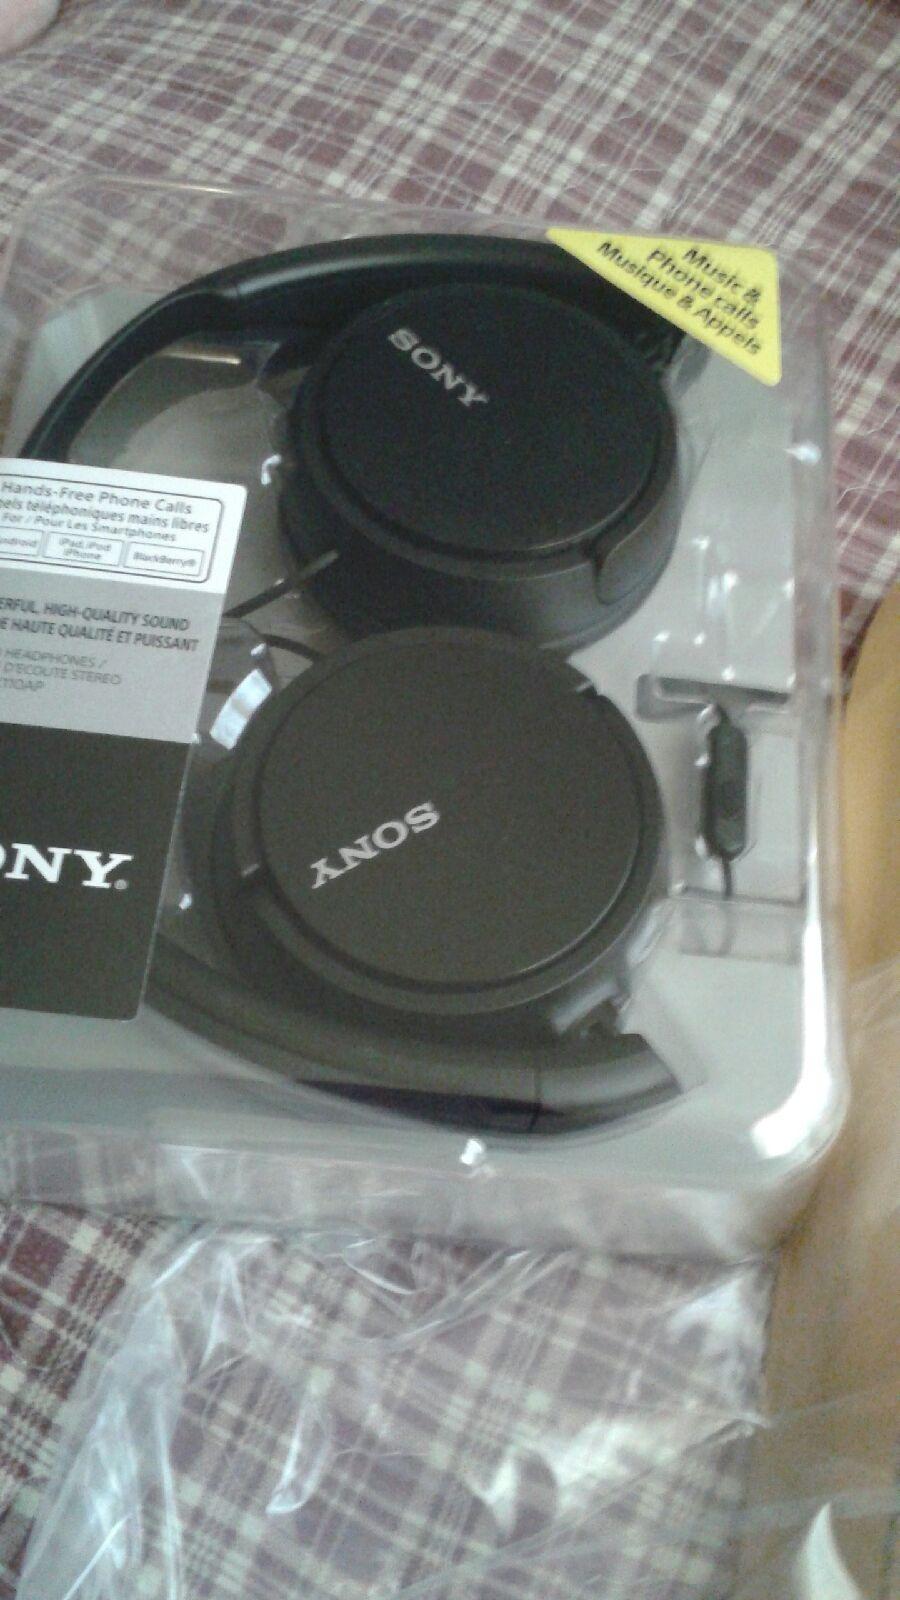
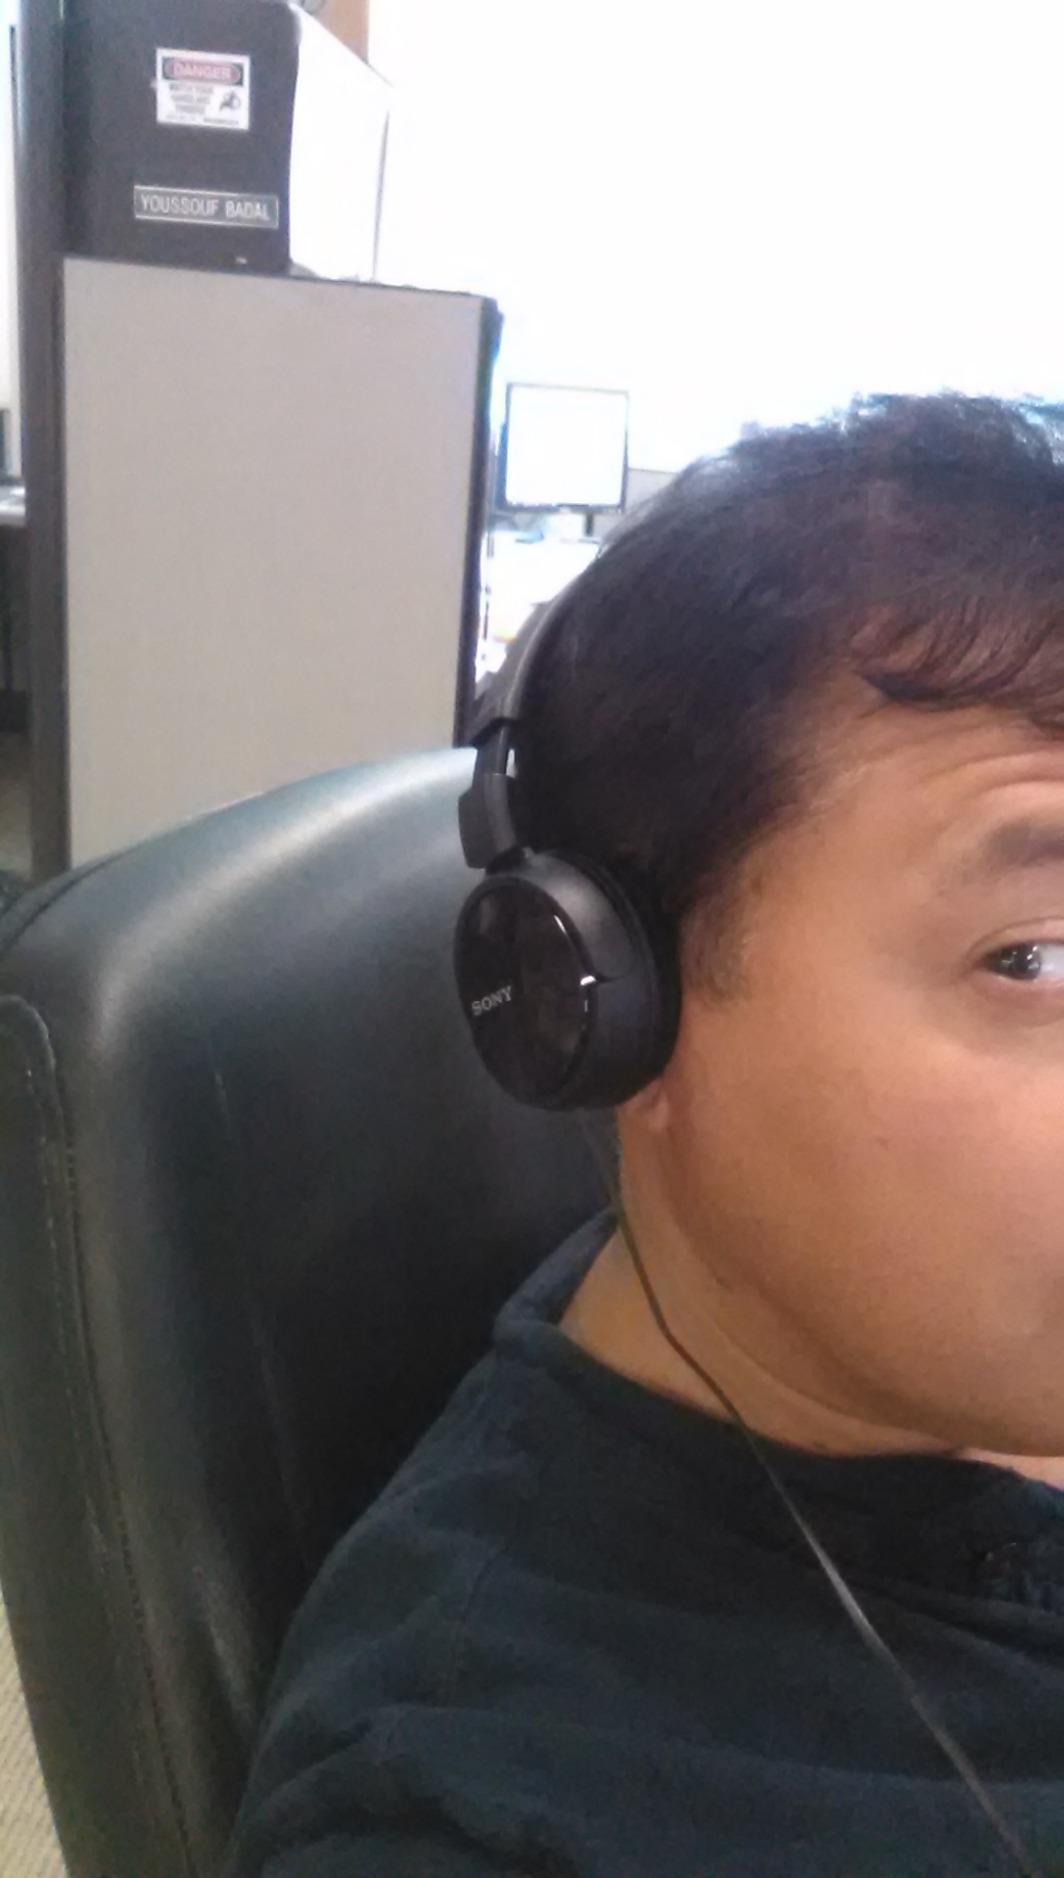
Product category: headphones
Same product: no